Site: brandenburg
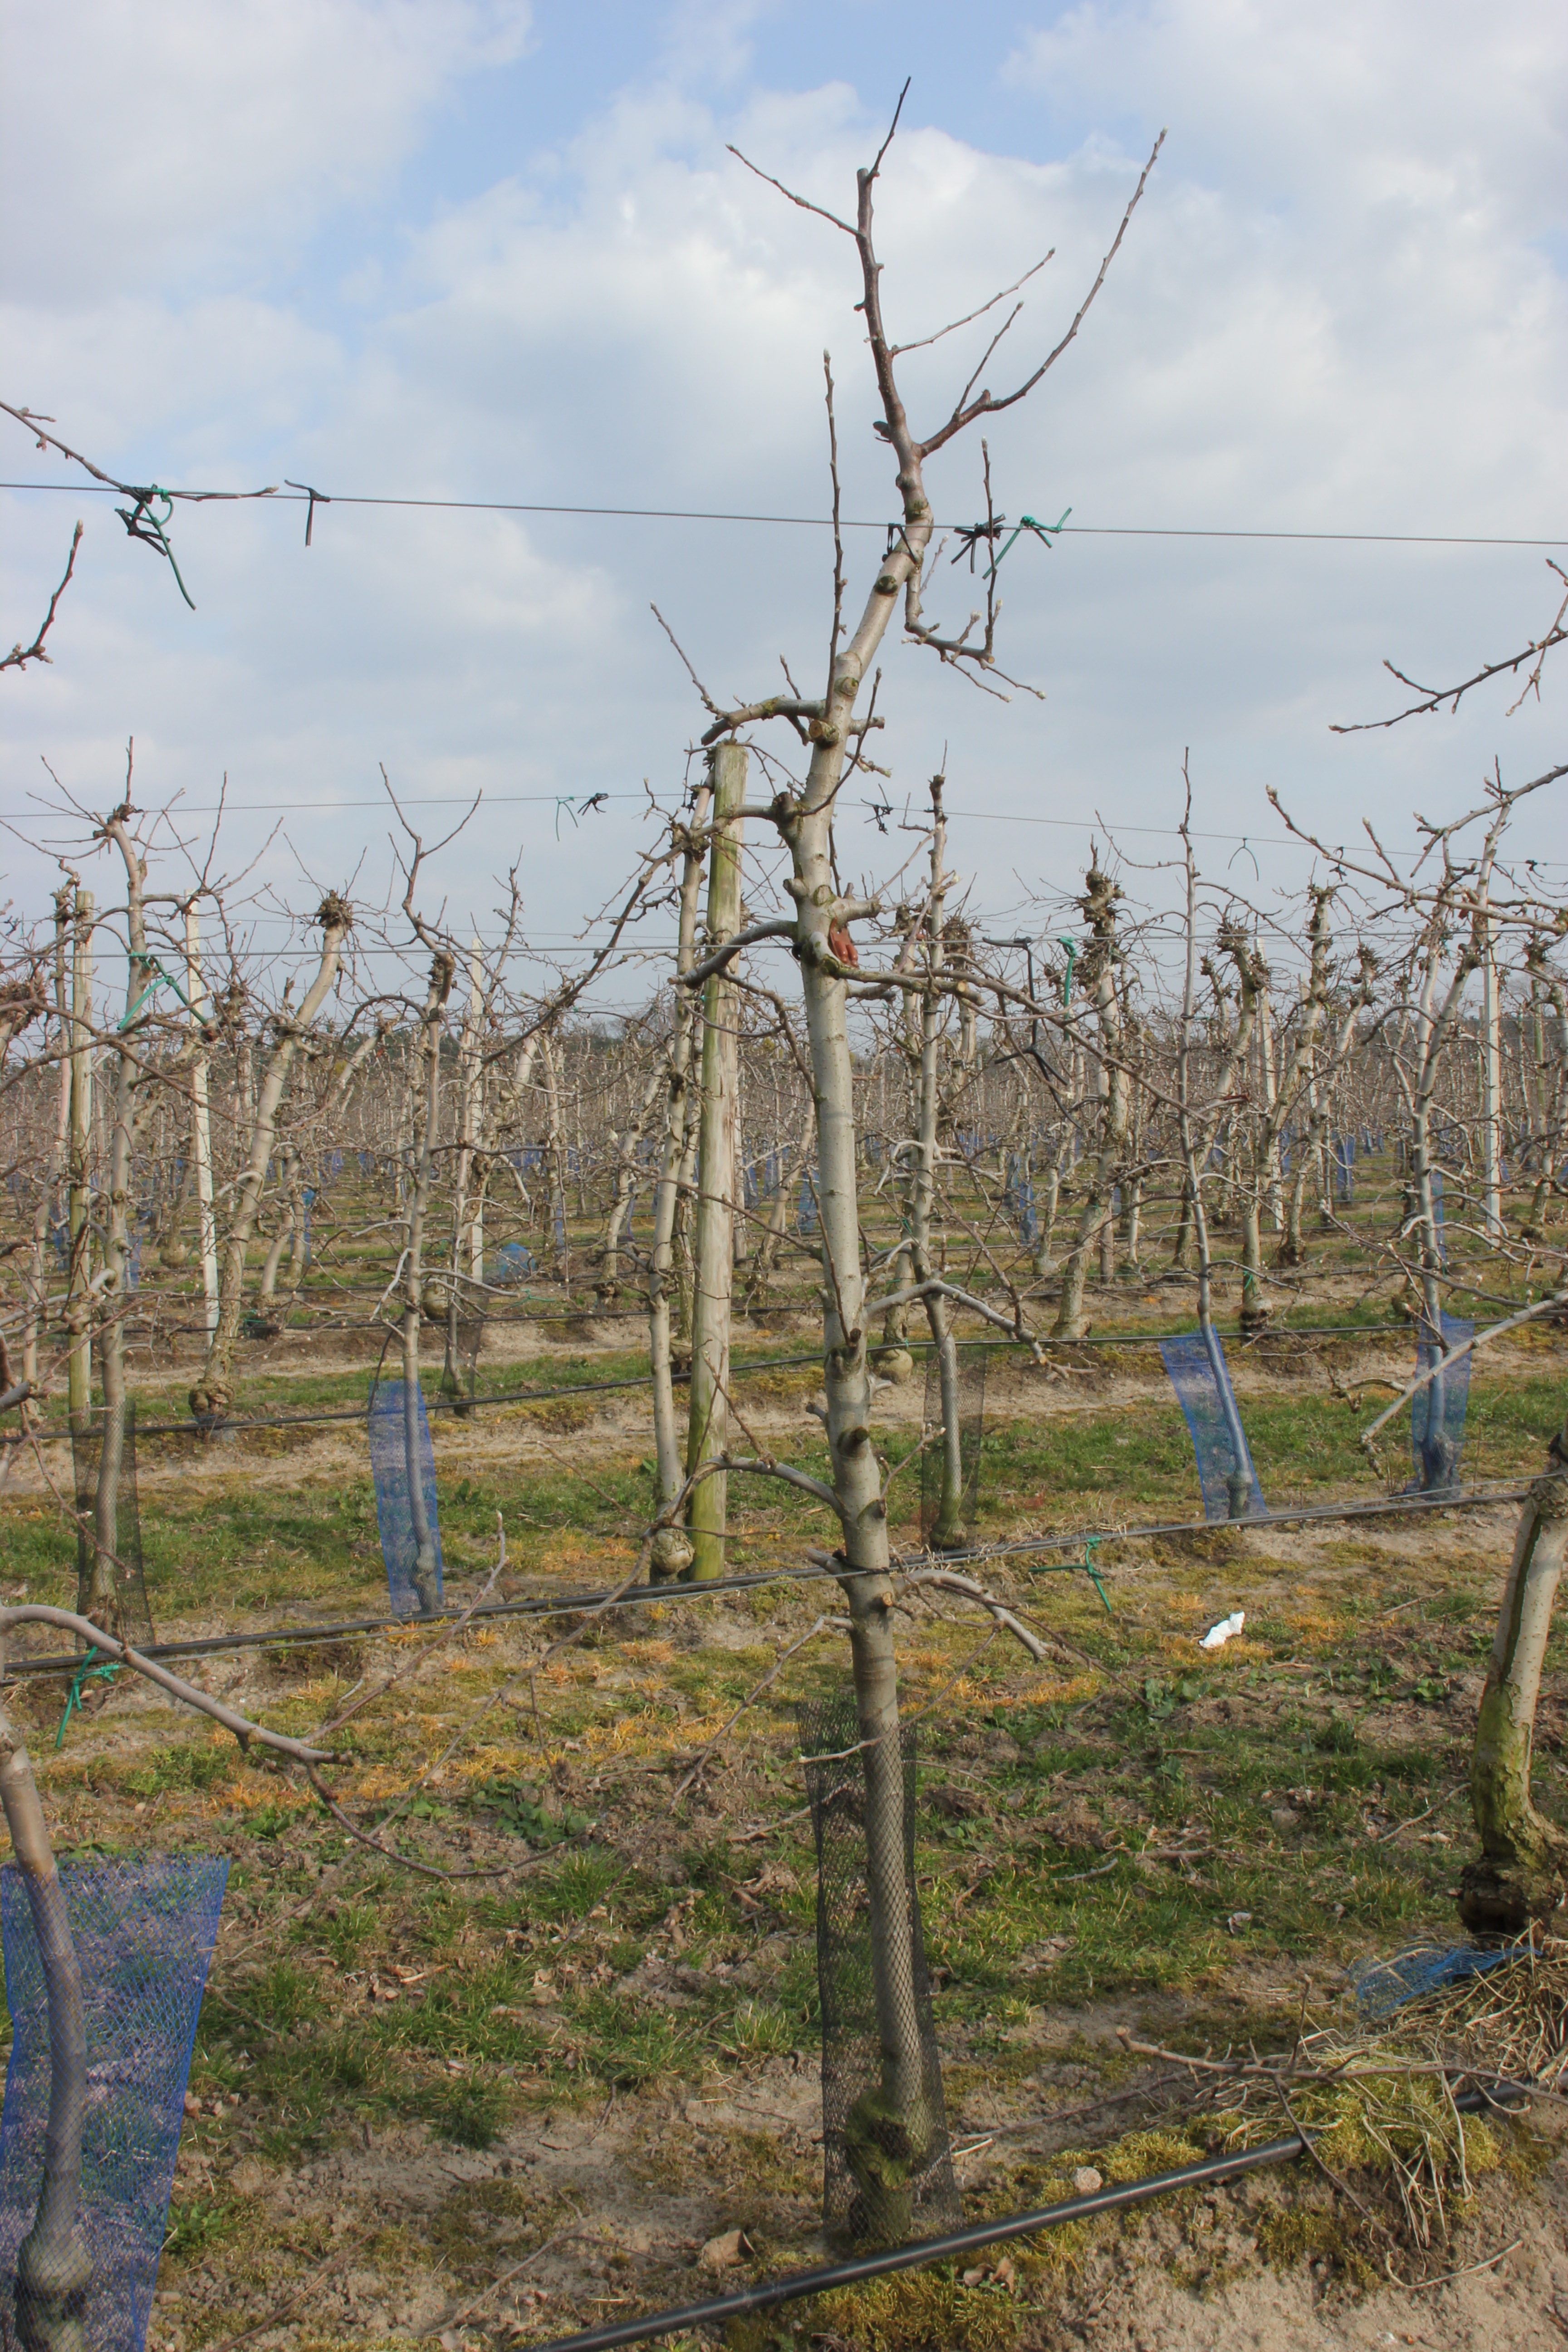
Growth stage (BBCH 03): Bud development